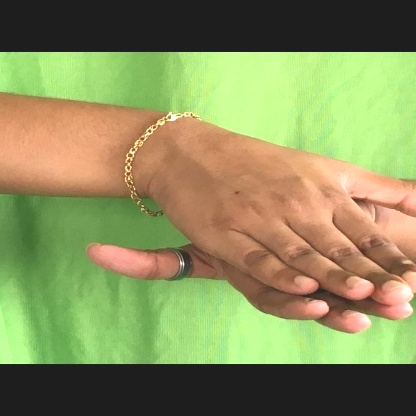
Mudra: Matsya